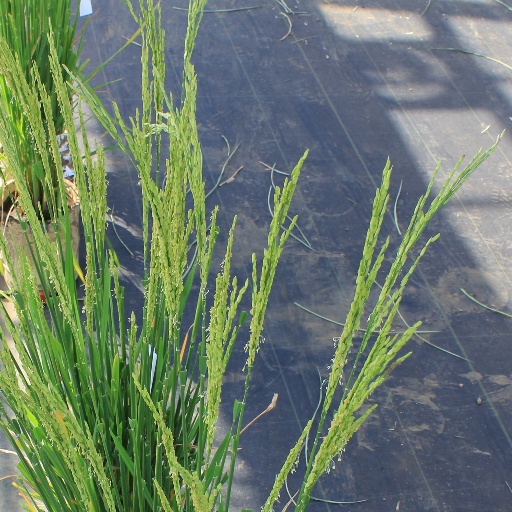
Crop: rice